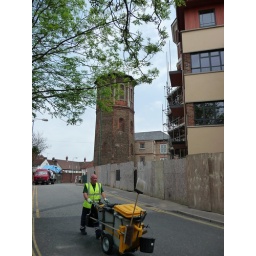
The old water tower behind Swanside and the building work by the other water tower.